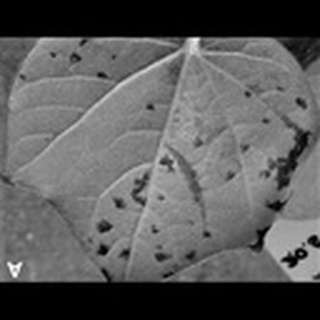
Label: cotton_bacterial_blight